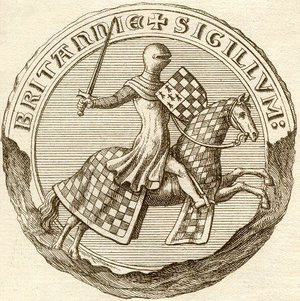
Sceau de Jean Ier de Bretagne, duc de Bretagne
Marzan [maʁzɑ̃] est une commune française, située dans le département du Morbihan en région Bretagne.
Le cheval en Bretagne a une nette importance historique, économique et culturelle, depuis son introduction attribuée sans certitude aux Celtes. En Bretagne, le cheval, généralement un bidet breton, est essentiellement employé comme animal de selle jusqu'au milieu du XIXᵉ siècle. La plupart des éleveurs se spécialisent ensuite dans le cheval de trait et d'attelage avec l'amélioration des routes. Ils s'implantent surtout à l'ouest, en Basse-Bretagne, dans le Trégor et le Léon. Le cheval de trait Breton, animal de travail réputé, s'exporte en très grand nombre au début du XXᵉ siècle, depuis Landivisiau.
Jean Iᵉʳ le Roux, fils de Pierre Mauclerc, baillistre de Bretagne et d'Alix de Thouars, fut duc de Bretagne entre 1221 et 1286 et comte de Richmond en 1268.
L'héraldique s'est développée au Moyen Âge dans toute l'Europe comme un système cohérent d'identification non seulement des personnes, mais aussi en partie des lignées et des collectivités humaines, ce qui en fait un système emblématique unique en un temps où la reconnaissance et l'identification passaient rarement par l'écrit.